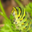
Label: caterpillar